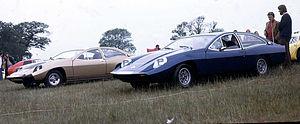
Marcos est notamment un prénom et un nom de famille courant de la Péninsule Ibérique.